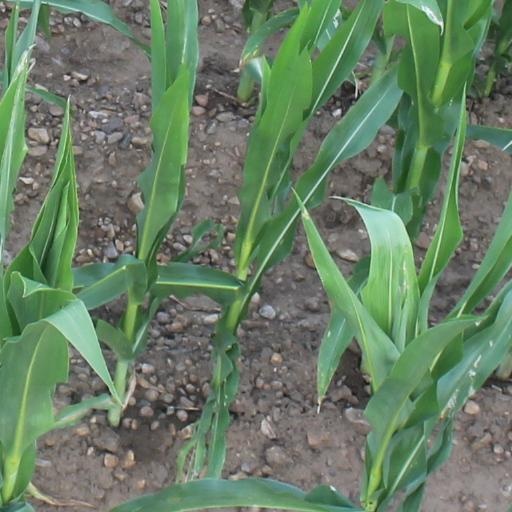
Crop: maize; corn